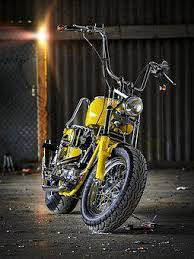
Vehicle type: Motorcycles